Abdullah bin Faisal Al Saud (1923–2007)

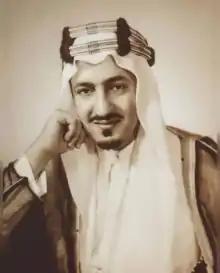
Prince Abdullah in the early 1950s

Abdullah bin Faisal Al Saud ( "ʿAbd Allāh bin Fayṣal Āl Suʿūd"; 20 June 1923 – 8 May 2007) was a Saudi Arabian businessman, politician, and poet who held multiple posts in the Saudi government throughout the 1940s and 1950s. Prince Abdullah was the eldest son of King Faisal and one of the grandsons of Saudi's founder King Abdulaziz. He served as the governor of Hejaz during the reign of his grandfather King Abdulaziz, and as the minister of health and interior during the reigns of his grandfather and his uncle King Saud. These positions made him one of the most powerful Saudi Arabian royals of his time.